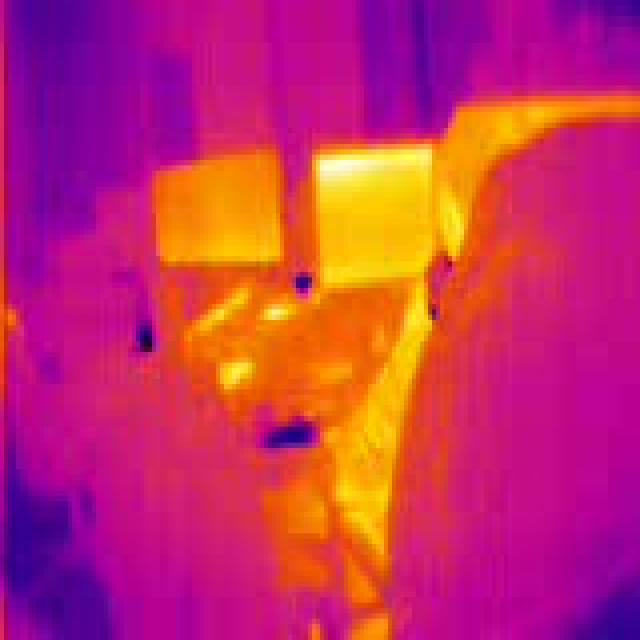
Detected objects:
label: person